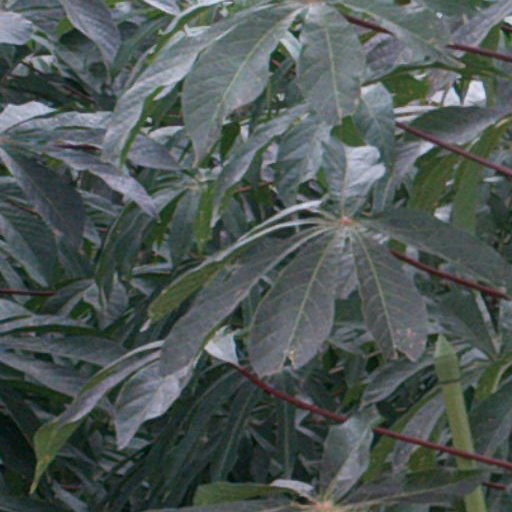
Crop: cassava